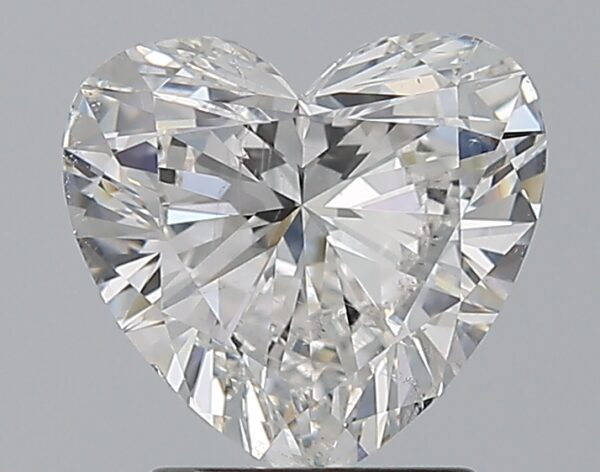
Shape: heart
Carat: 2
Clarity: SI1
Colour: F
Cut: VG
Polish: EX
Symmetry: EX
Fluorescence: F
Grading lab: GIA
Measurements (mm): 8.11 x 8.73 x 4.68